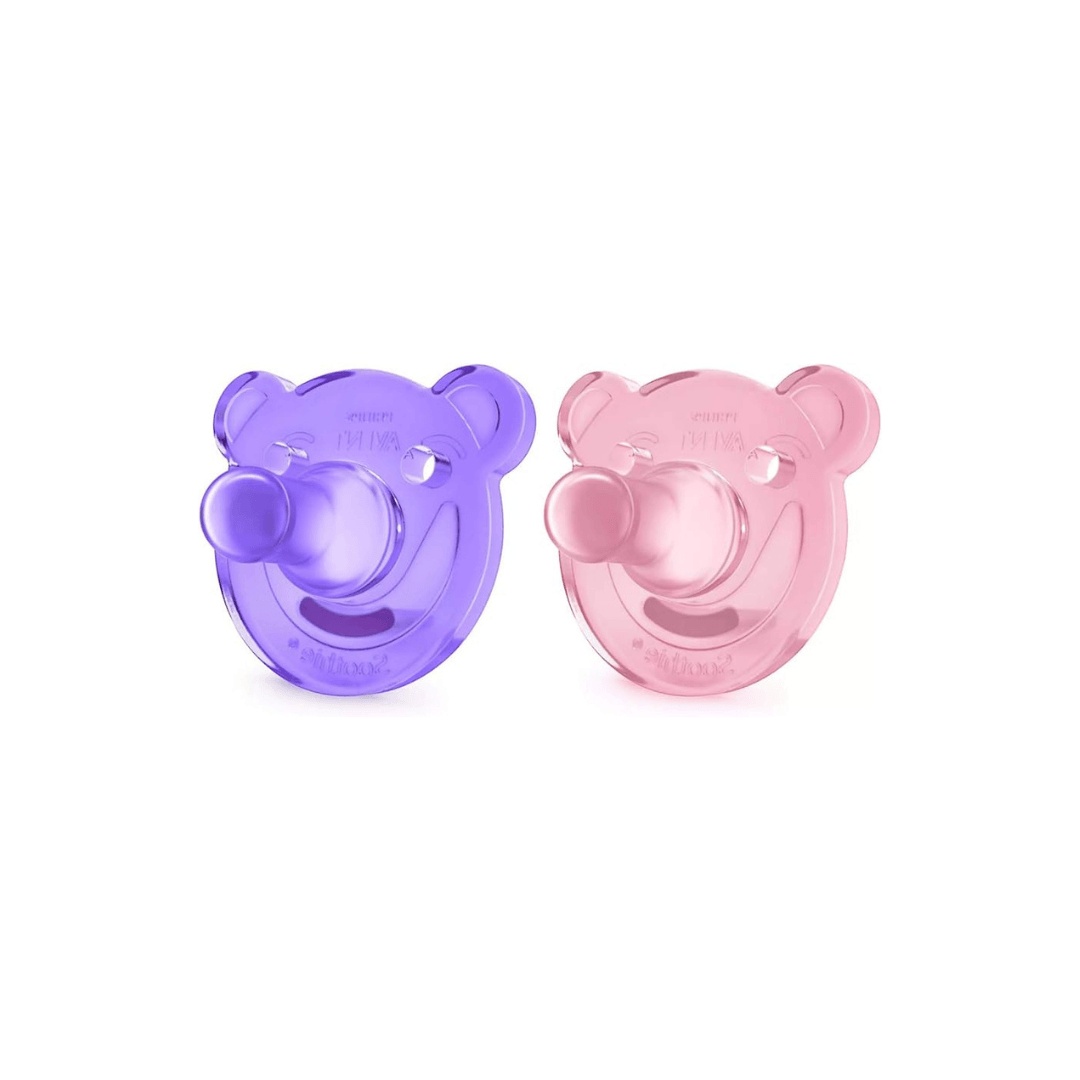
AVENT Chupetas Soothie Ortodôntico 0-3M X2
AVENT Chupetas Soothie Ortodôntico 0-3M – Conforto e Conexão para Seu Bebê Design em Uma Peça que Imita o Conforto do Seu Dedo A chupeta Soothie da Philips Avent oferece uma experiência única que fortalece o vínculo entre você e seu bebê. Seu design exclusivo em uma peça promove uma sucção natural e calmante, imitando o conforto do dedo da mãe. Material Seguro e Fácil de Limpar Feita com silicone médico, esta chupeta é segura para o uso diário, fácil de higienizar e garante o máximo conforto para seu pequeno nos primeiros meses de vida. Características Design em uma peça para conforto natural Feita de silicone médico seguro Ajuda a acalmar e fortalecer o vínculo com o bebê Fácil de limpar e esterilizar Indicado para recém-nascidos de 0 a 3 meses Livre de BPA Conteúdo do Pacote 2 chupetas Soothie Ortodônticas 0-3M Por que comprar na Twisted Media? Compra segura em loja online confiável Receba em casa com comodidade em Luanda Garantia e assistência técnica especializada
Brand: Avent
Category: Baby & Toddler > Baby Health > Pacifiers & Teethers > Pacifiers